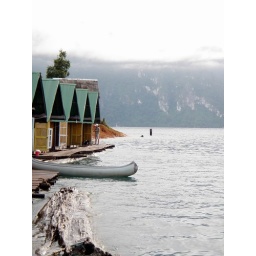
a fish floating house in Ratchaprapa dam